Oulunkylä railway station

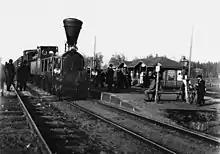
Åggelby (later Oulunkylä) in 1900-1903

As work on the Helsinki–Riihimäki railway was started in the 1850s, one of the workers' headquarters was established in the village of Åggelby. It was equipped with a residencies for use by the work chief, accountant and material scribe, as well as barracks for smiths and workers, the latter of which had capacity for 100 people at a given time. In addition, areas surrounding the village were acquired and rented by the government to accommodate 400 more workers.